Lifeboats of the Titanic

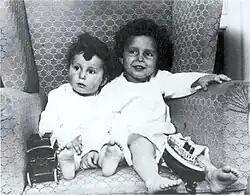
Michel Marcel Navratil, right, and his brother Edmond, left, the "Titanic Orphans" from Collapsible Boat D

The lowering of Lifeboat 9 at 1:20 a.m., at the same time as Lifeboat 12, carried 40 passengers aboard and was supervised by Murdoch, Moody and Purser Hugh McElroy. Boatswain's Mate Albert Hames was put in charge with Able Seaman George McGough at the tiller. Most passengers were women, with two or three men who entered when no more women came forward. One elderly woman refused to board, making a great fuss, and retreated below decks. May Futrelle, the wife of novelist Jacques Futrelle, was likewise initially reluctant to board; but after her husband told her, "For God's sake, go! It's your last chance! Go!", an officer forced her into the boat. The millionaire Benjamin Guggenheim brought Léontine Aubart, his French mistress, and her maid, Emma Sägasser, to Lifeboat 9 before retiring to his stateroom with his secretary, Victor Giglio. Both men removed their life jackets and put on their evening clothes. Guggenheim told a steward, We've dressed in our best, and are prepared to go down like gentlemen. There is grave doubt that the men will get off. I am willing to remain and play the man's game if there are not enough boats for more than the women and children. I won't die here like a beast. Tell my wife I played the game out straight and to the end. No women shall be left aboard this ship because Ben Guggenheim was a coward.